Kushiel's Mercy

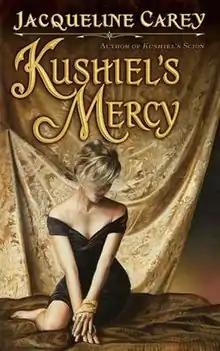

Kushiel's Mercy is a fantasy novel by American writer Jacqueline Carey, the sixth book in her "Kushiel's Legacy" series. First published in 2008, it is the sequel to Kushiel's Justice, and the final book in the "Imriel Trilogy", the second trilogy in the "Kushiel's Legacy" series.